Mary Prentiss Inn

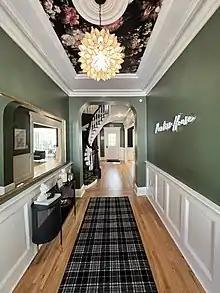
Prentiss House interior

Historic Makeover/Prentiss House